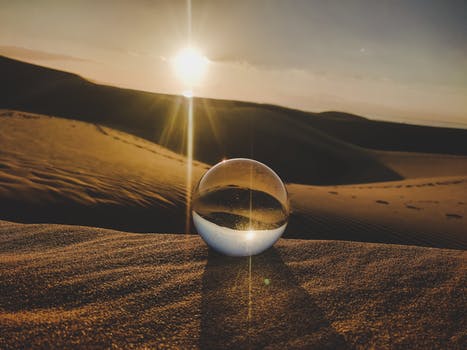
Label: No Watermark